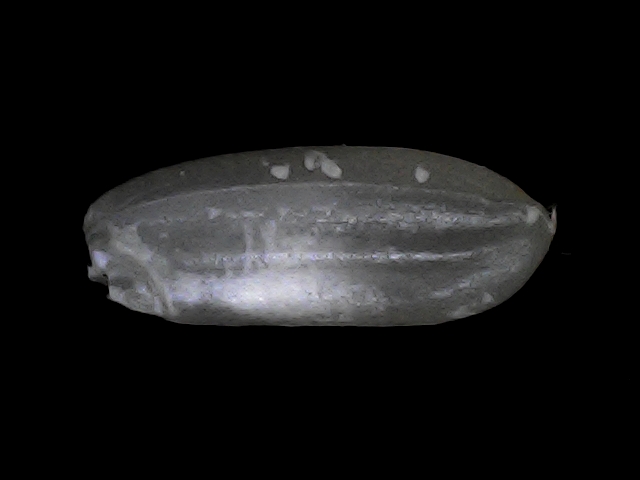
Rice variety: BRRI74